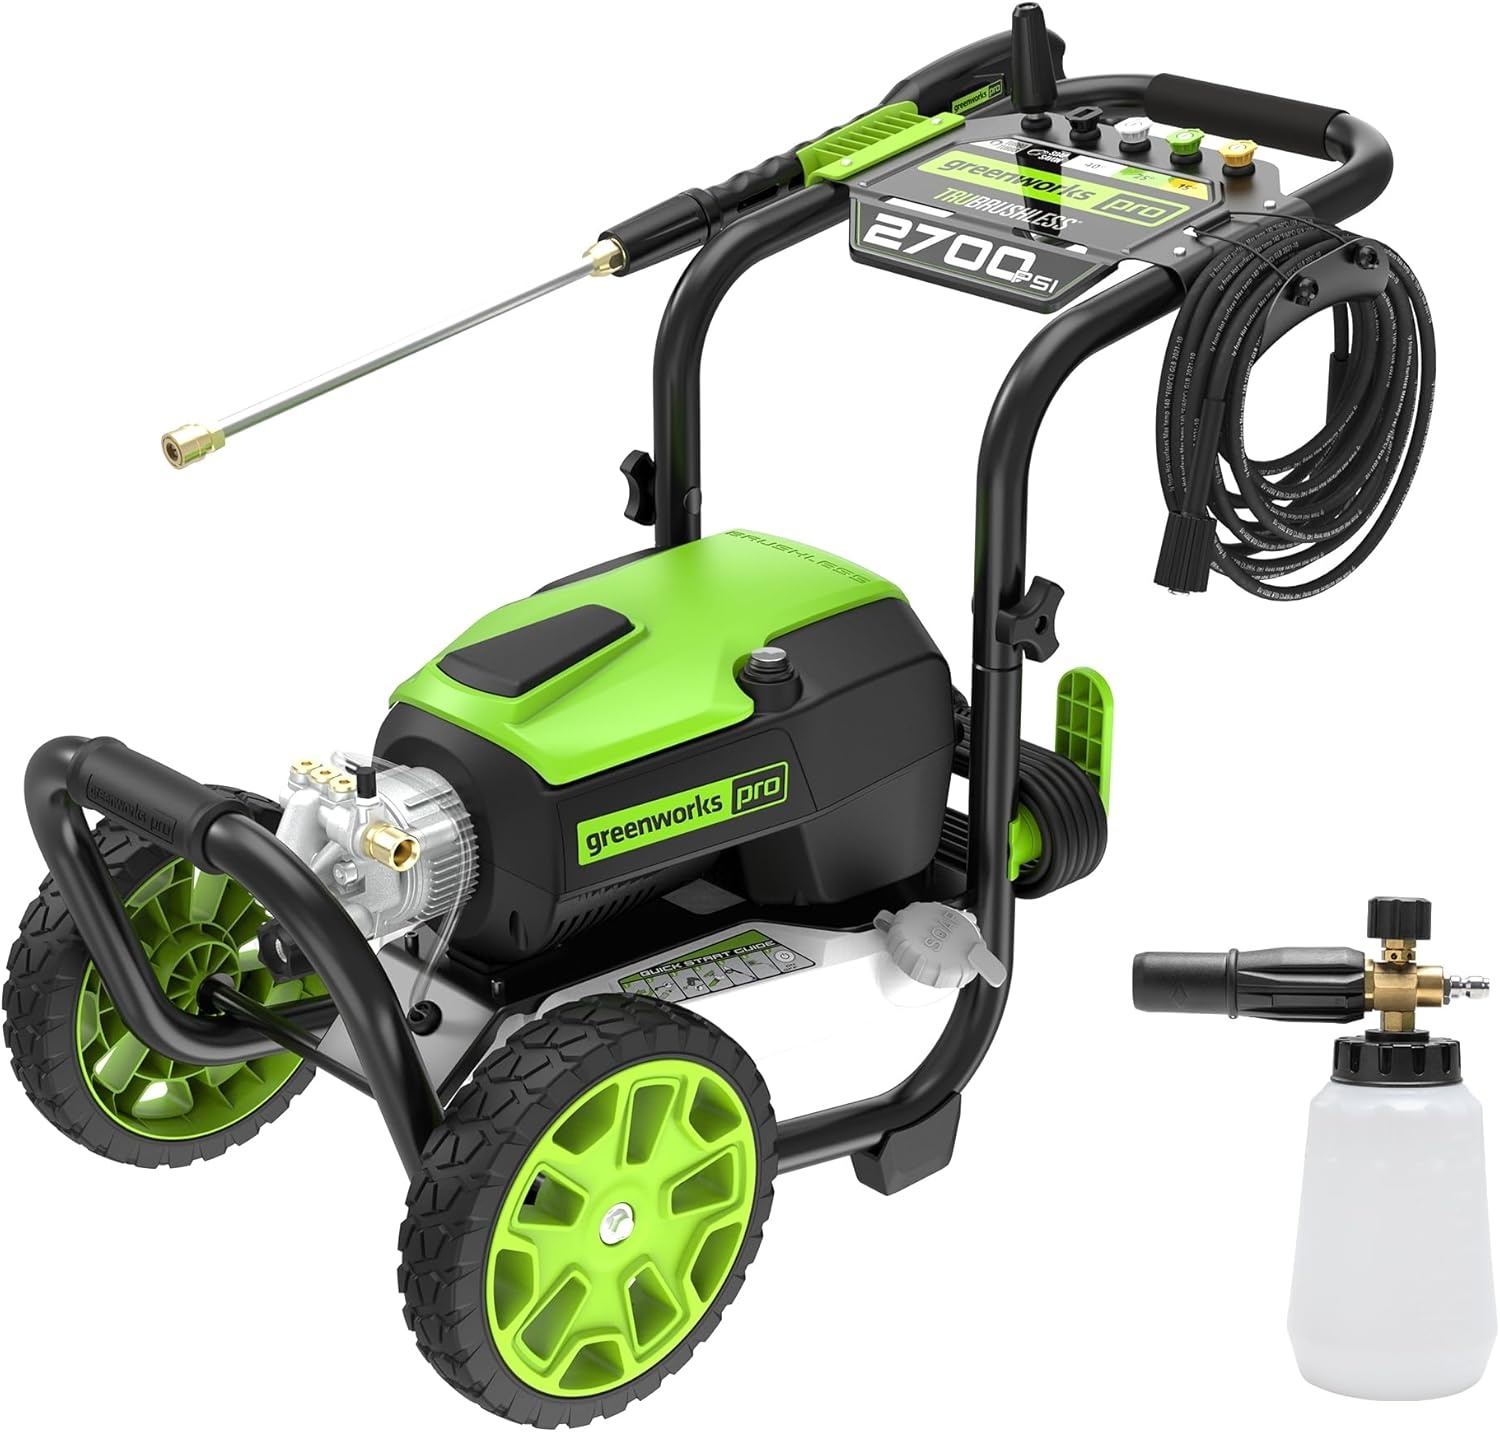
Greenworks 2700 PSI Pressure Washer (2.3 GPM Max) with Foam Cannon - Powerful Enough to Remove Pesky Dirt and Grime on Siding, Fences, Patios, Driveways, and Sidewalks
Overview Brand : Greenworks Power Source : ac Color : Black and Green Maximum Pressure : 2700 Pound per Square Inch Item Weight : 47 Pounds Hose Length : 25 Feet Specification Met : CSA Product Dimensions : 17.9"L x 38.39"W x 24.09"H Maximum Flow Rate : 2.3 Gallons Per Minute UPC : 195526158189 About this item Power: Powerful residential electric pressure washer with 2700 MAX PSI, 2.3 MAX GPM (GPM ranges from 1.2 GPM to 2.3 GPM with included nozzles) Innovative Greenworks TruBrushless Motor Technology: Automatically adapts motor power for maximum cleaning power with any nozzle; Up to 2x the cleaning power compared to leading competitors Push-button Start: Powers up easily every time and gets to work fast BETTER THAN GAS PERFORMANCE : Heavy duty cast aluminum axial cam pump provides better than gas performance JETTFLOW TECHNOLOGY : Delivers up to 50% more flow, reaching higher areas and quick power rinsing
Brand: Greenworks
Category: Home & Garden > Lawn & Garden > Outdoor Power Equipment > Pressure Washers